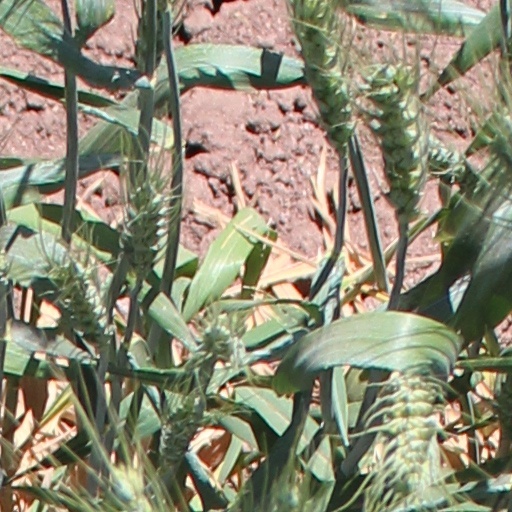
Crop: wheat